Horserød camp

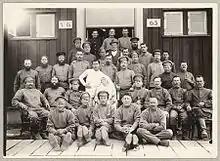
Russian prisoners of war at Horserød camp

The camp originally consisted of approximately 75 wooden barracks and was built in 1917 to confine Russian prisoners of war who were transferred from Germany and the Eastern front during the First World War. The first commander of Hörseröd was russ. colonel Vassili Gmelin, former officer of the Vacalry Imperial Guard (Uhlan seiner Majestët des Kaisers).